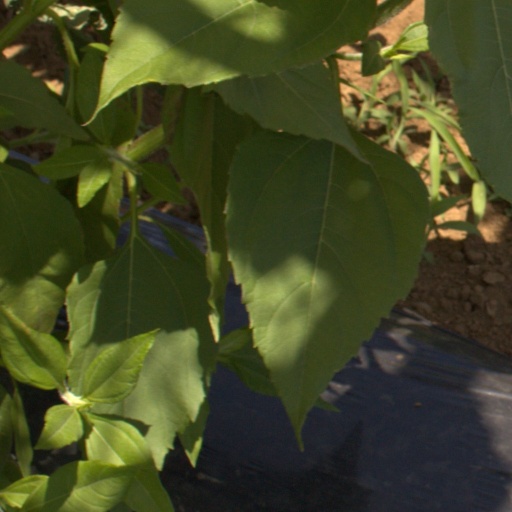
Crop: Jerusalem artichoke